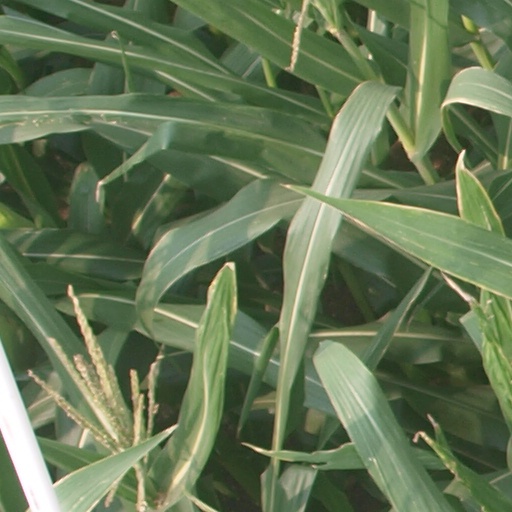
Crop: maize; corn